Edward Marsh (rower)

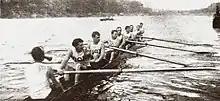
A photo of the Rowing men's right 1900.

Edward Marsh (February 12, 1874 in Philadelphia – October 10, 1932 in Philadelphia) was an American rower who competed in the 1900 Summer Olympics.